Canberra MRT station

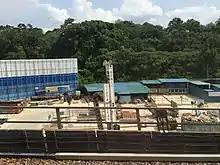
Construction site of the station in July 2016.

The estimated cost for the entire station was . On 27 April 2015, LTA awarded Contract 158 to China State Construction Engineering Corporation (Singapore Branch) for the design and construction of Canberra Station at a contract sum of S$90 million (US$ million).